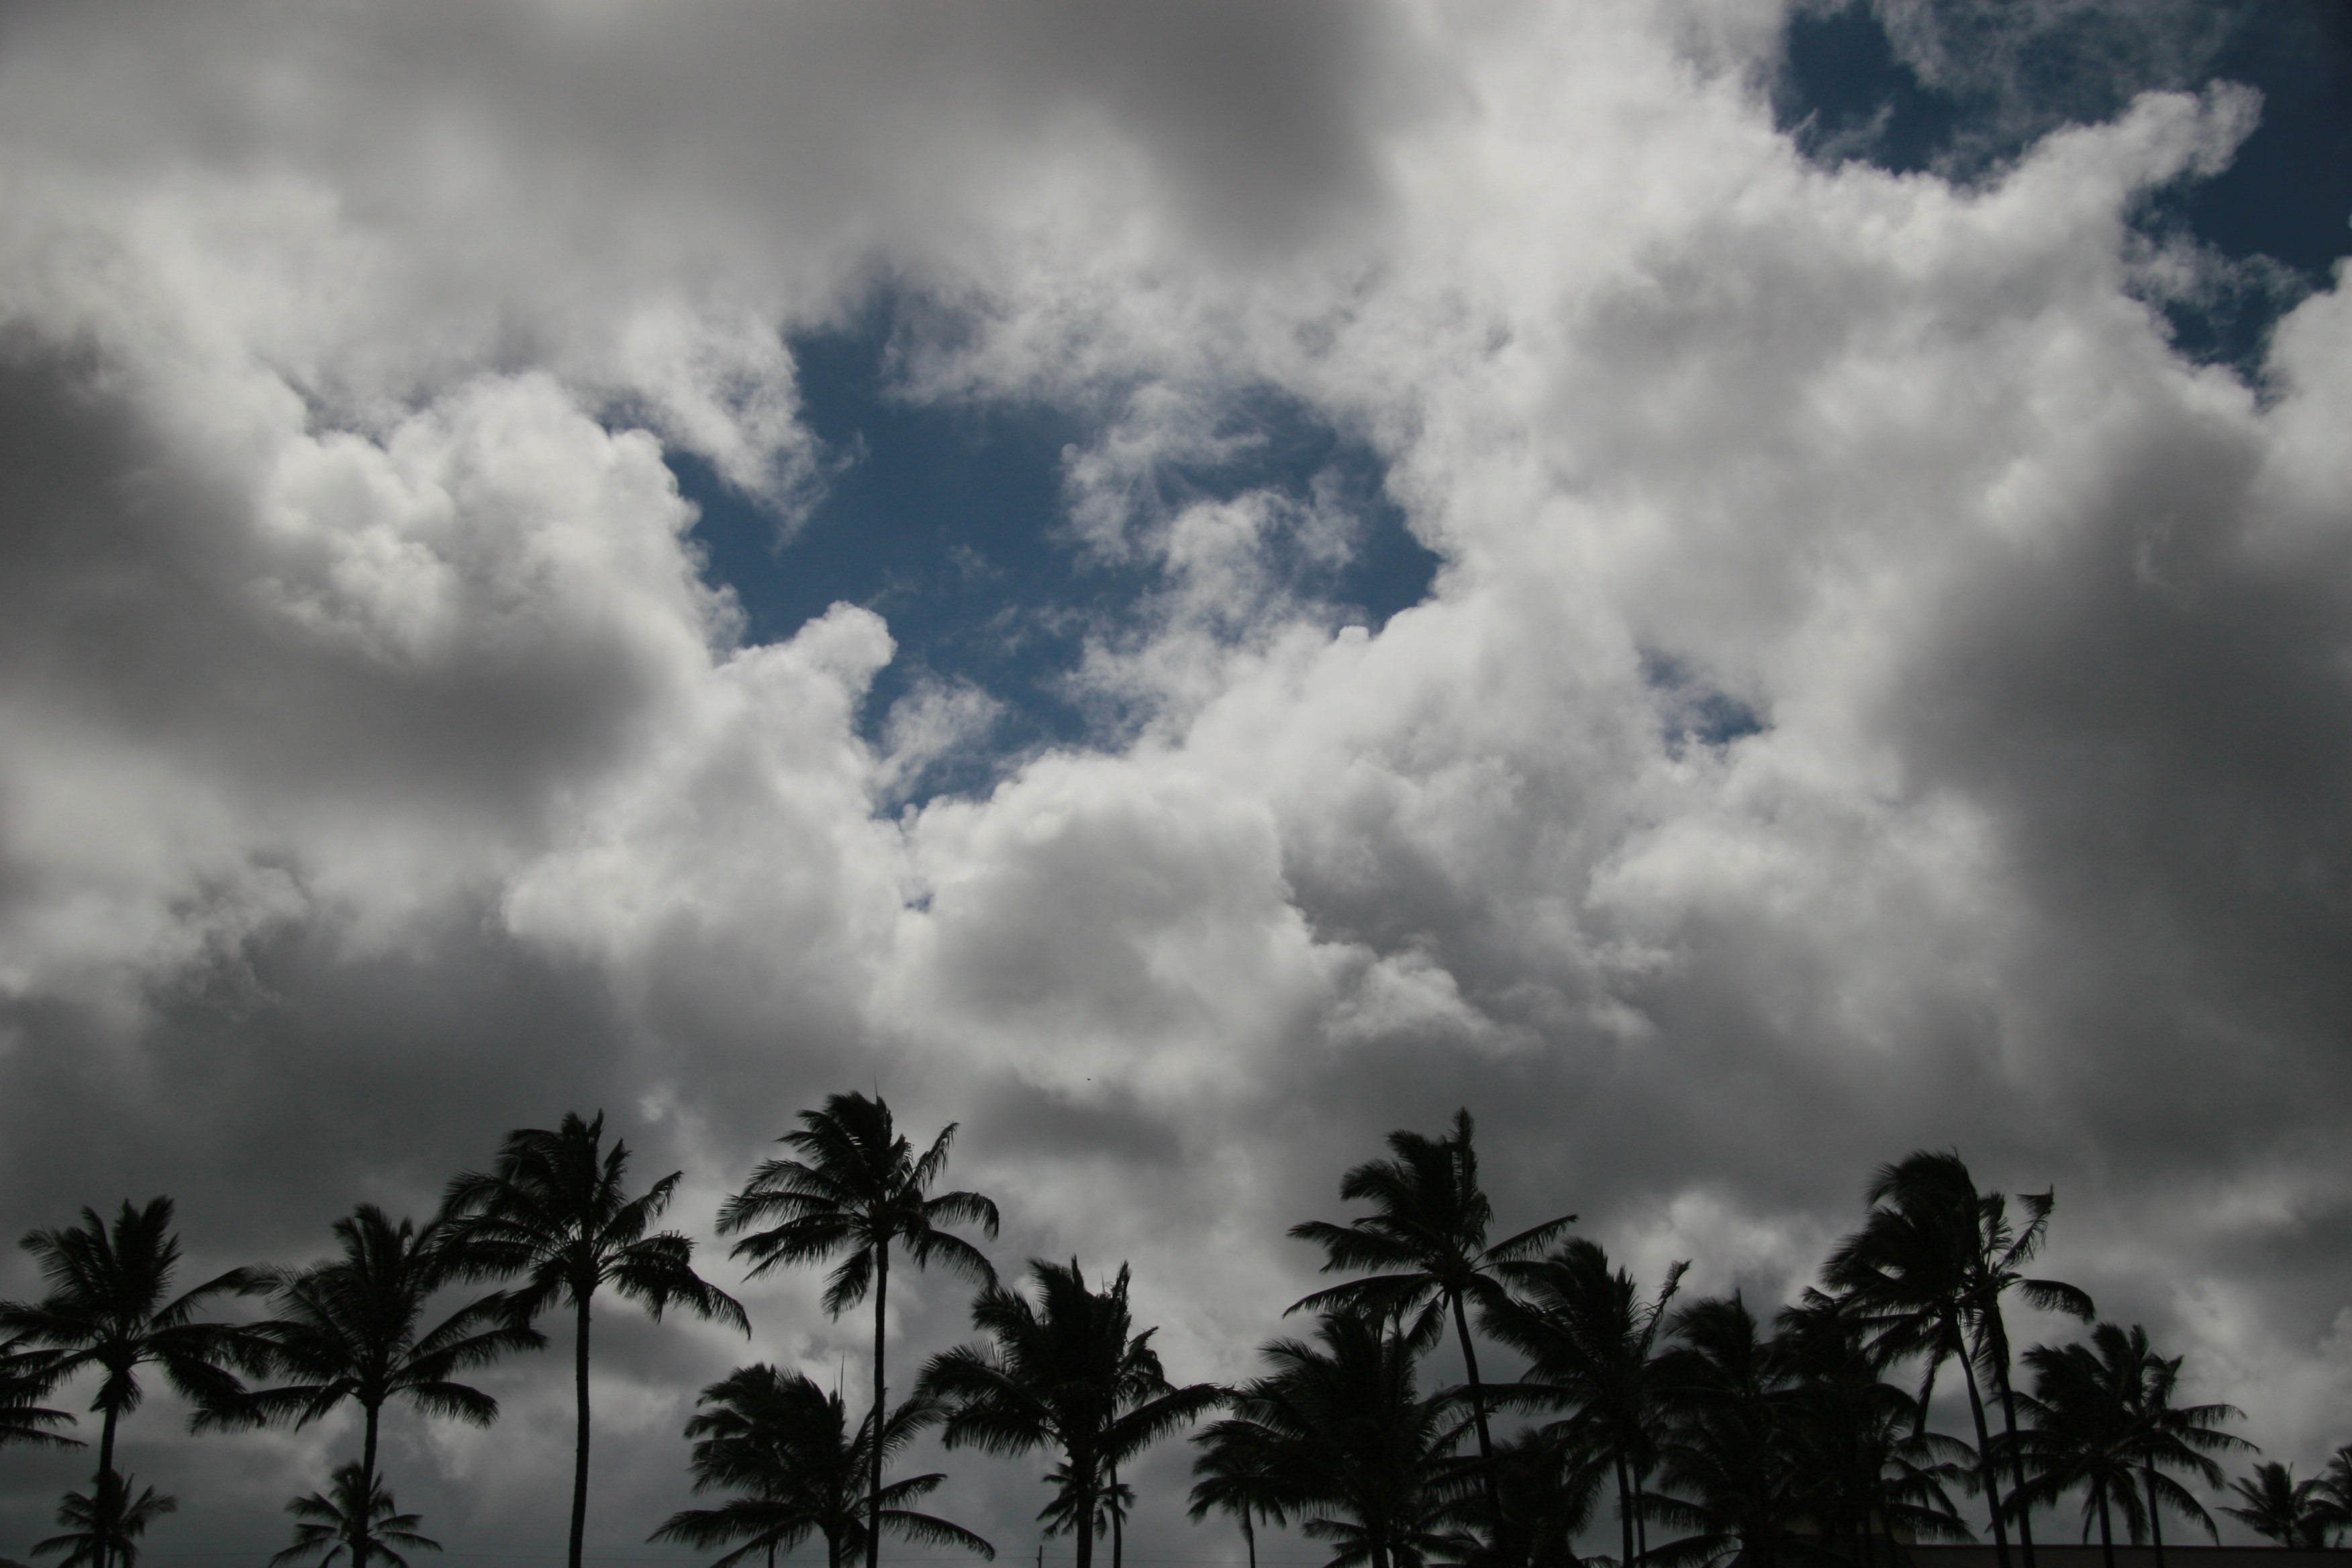
landscape, tree, nature, cloud, black and white, sky, field, palm tree, sunlight, wind, atmosphere, dusk, weather, storm, cumulus, monochrome, trees, clouds, palms, meteorological phenomenon, monochrome photography